Ongud

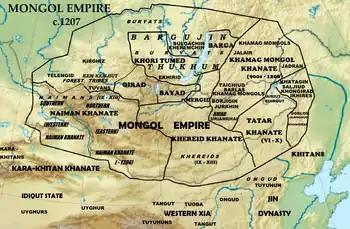
Mongol Empire c.1207, Ongud and their neighbours

The Ongud (also spelled Ongut or Öngüt; Mongolian: Онгуд, Онход; Chinese: 汪古, "Wanggu"; from Old Turkic "öng" "desolate, uninhabited; desert" plus "güt" "class marker") were a Turkic tribe that later became Mongolized active in what is now Inner Mongolia in northern China around the time of Genghis Khan (1162–1227). Many Ongud were members of the Church of the East. They lived in an area lining the Great Wall in the northern part of the Ordos Plateau and territories to the northeast of it. They appear to have had two capitals, a northern one at the ruin known as Olon Süme and another a bit to the south at a place called Koshang or Dongsheng. They acted as wardens of the marches for the Jin dynasty (1115–1234) to the north of Shanxi.